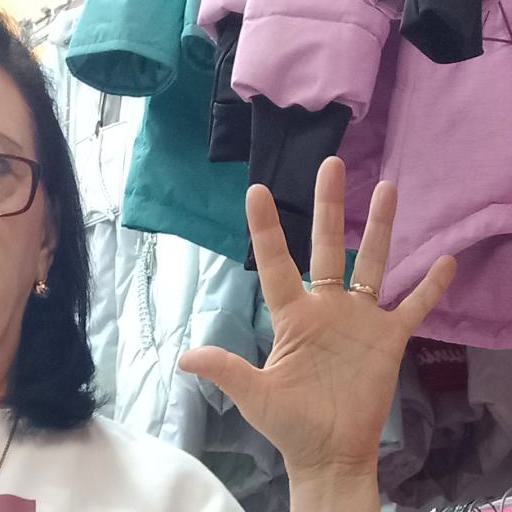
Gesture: palm